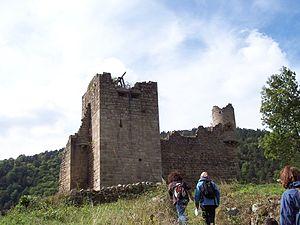
Arrivé sur le site du château de Carry, à Grazac en Haute-Loire (43).
Grazac est une commune française située dans le département de la Haute-Loire dans la Région Auvergne-Rhône-Alpes.